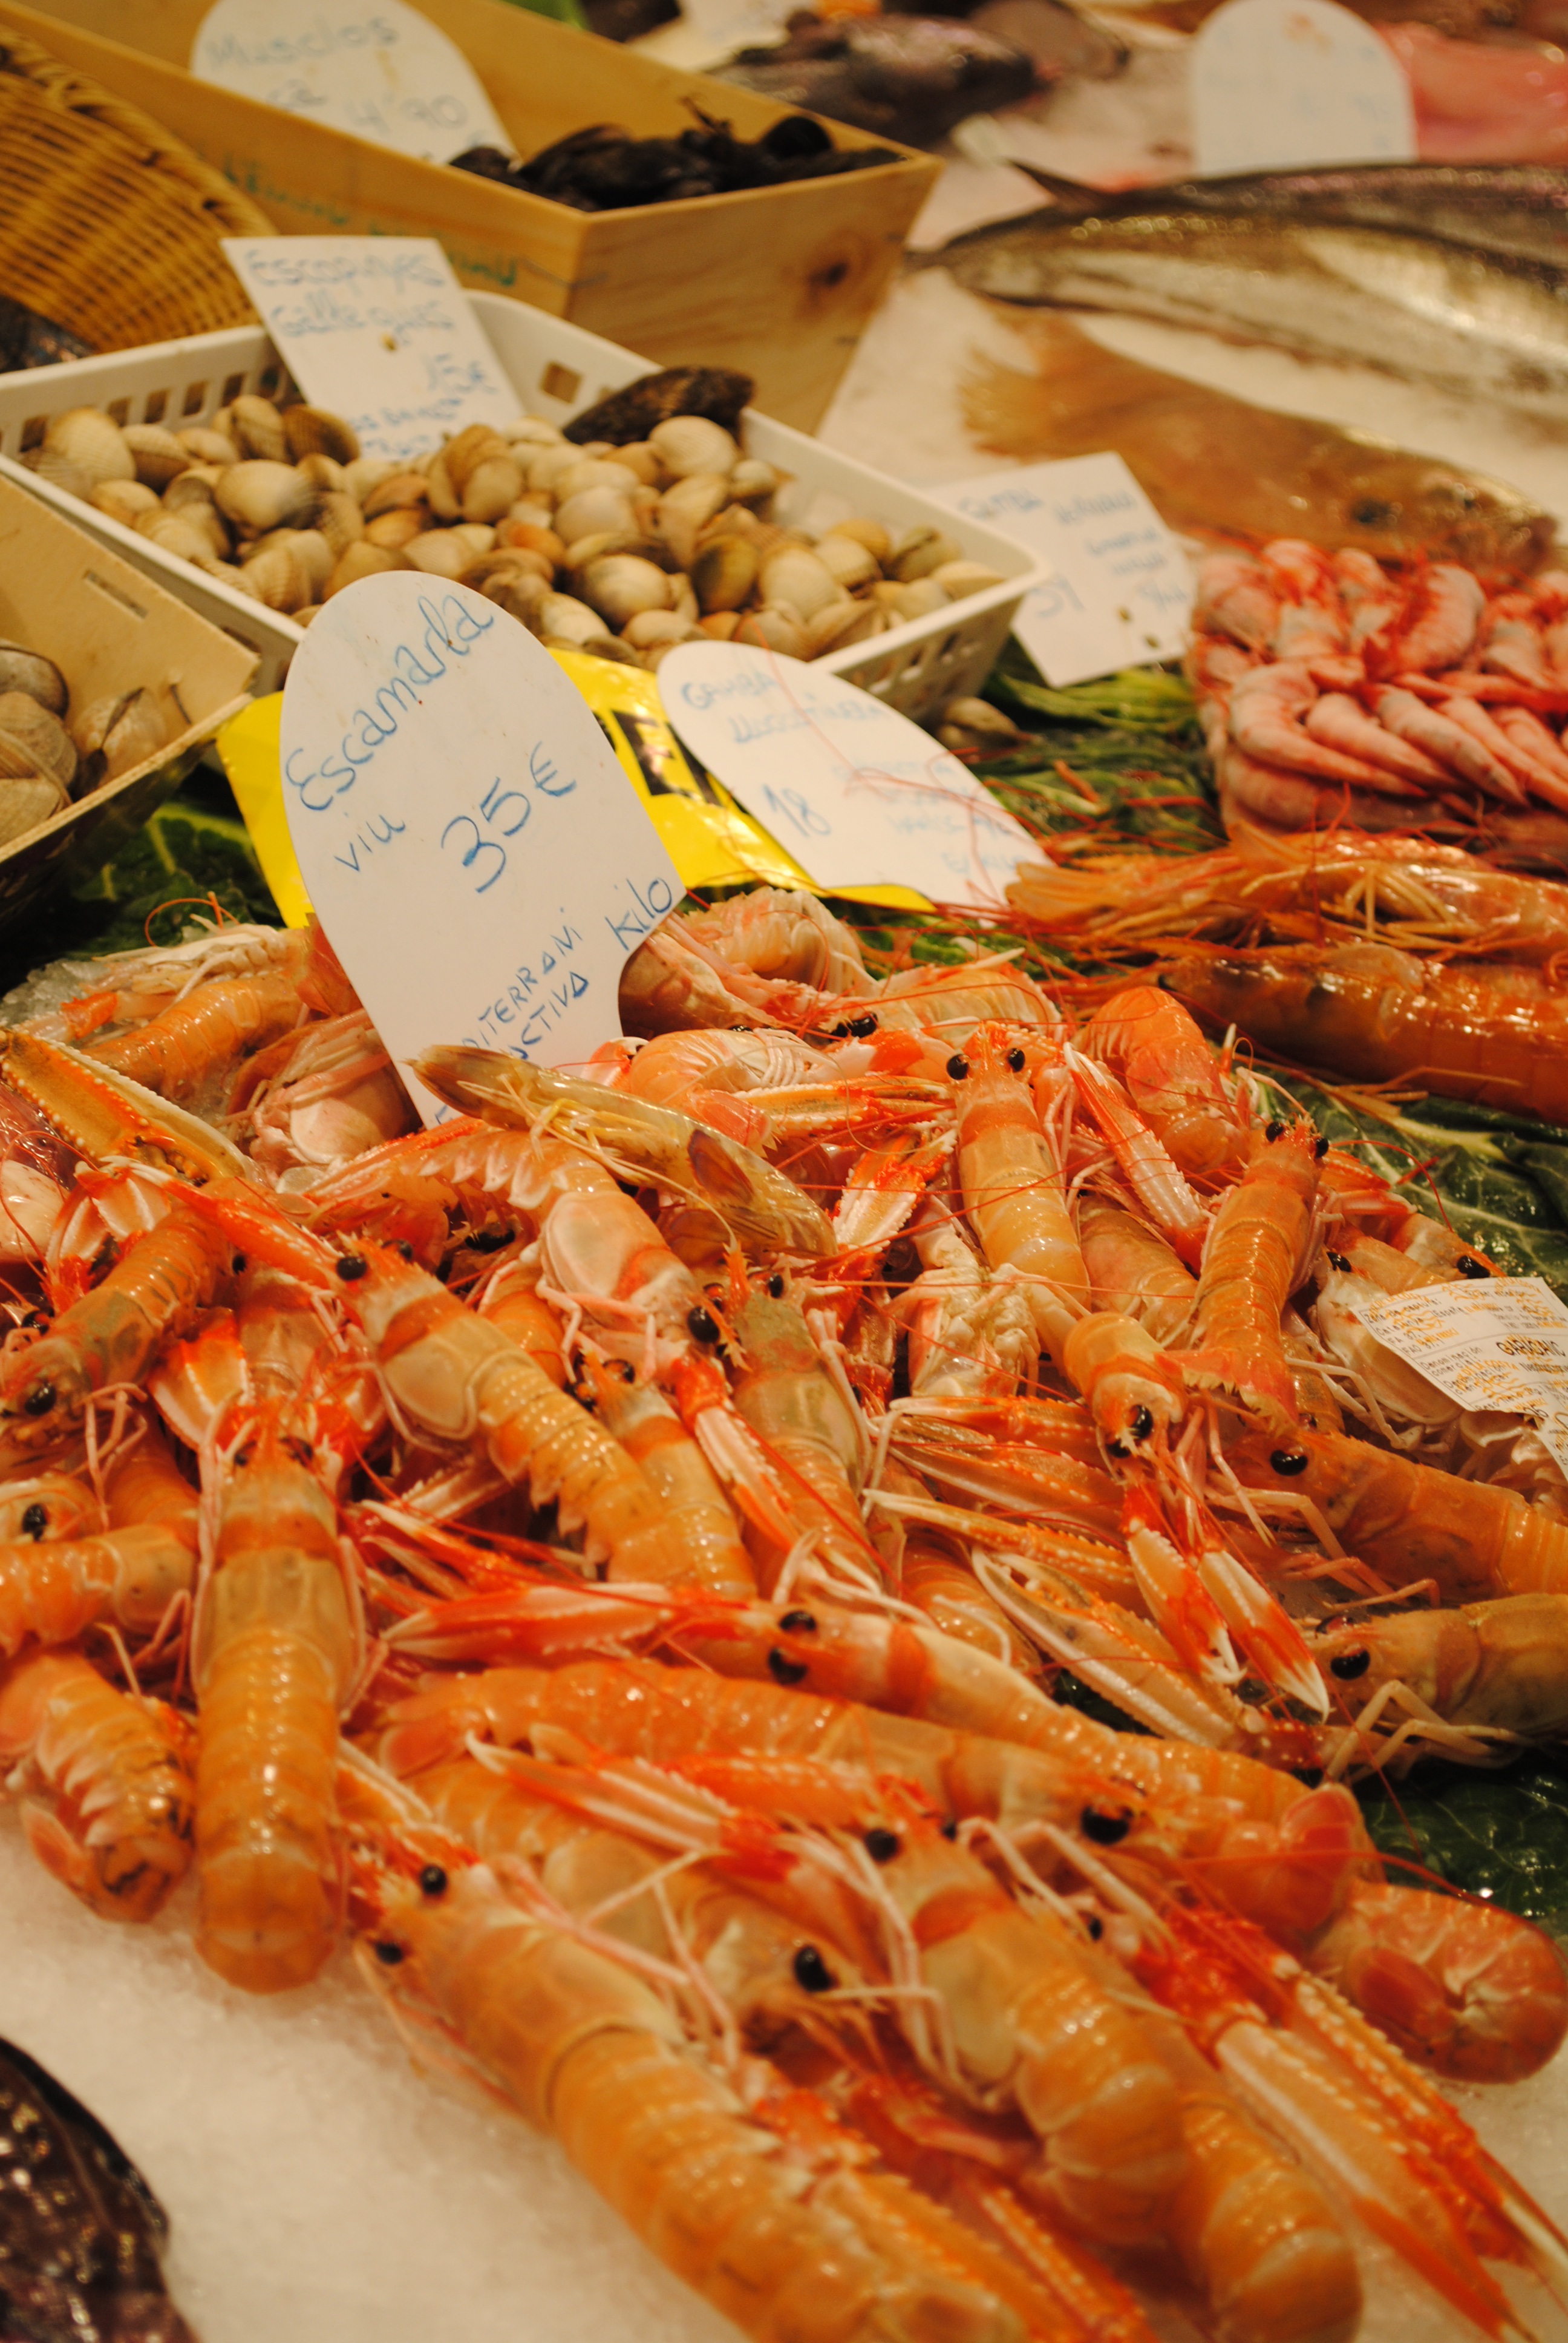
ice, dish, meal, food, ingredient, seafood, fresh, market, fish, gourmet, cuisine, shellfish, invertebrate, shrimp, market stall, raw, prawns, fresh fish, scampi, animal source foods, seafood boil, caridean shrimp, dendrobranchiata